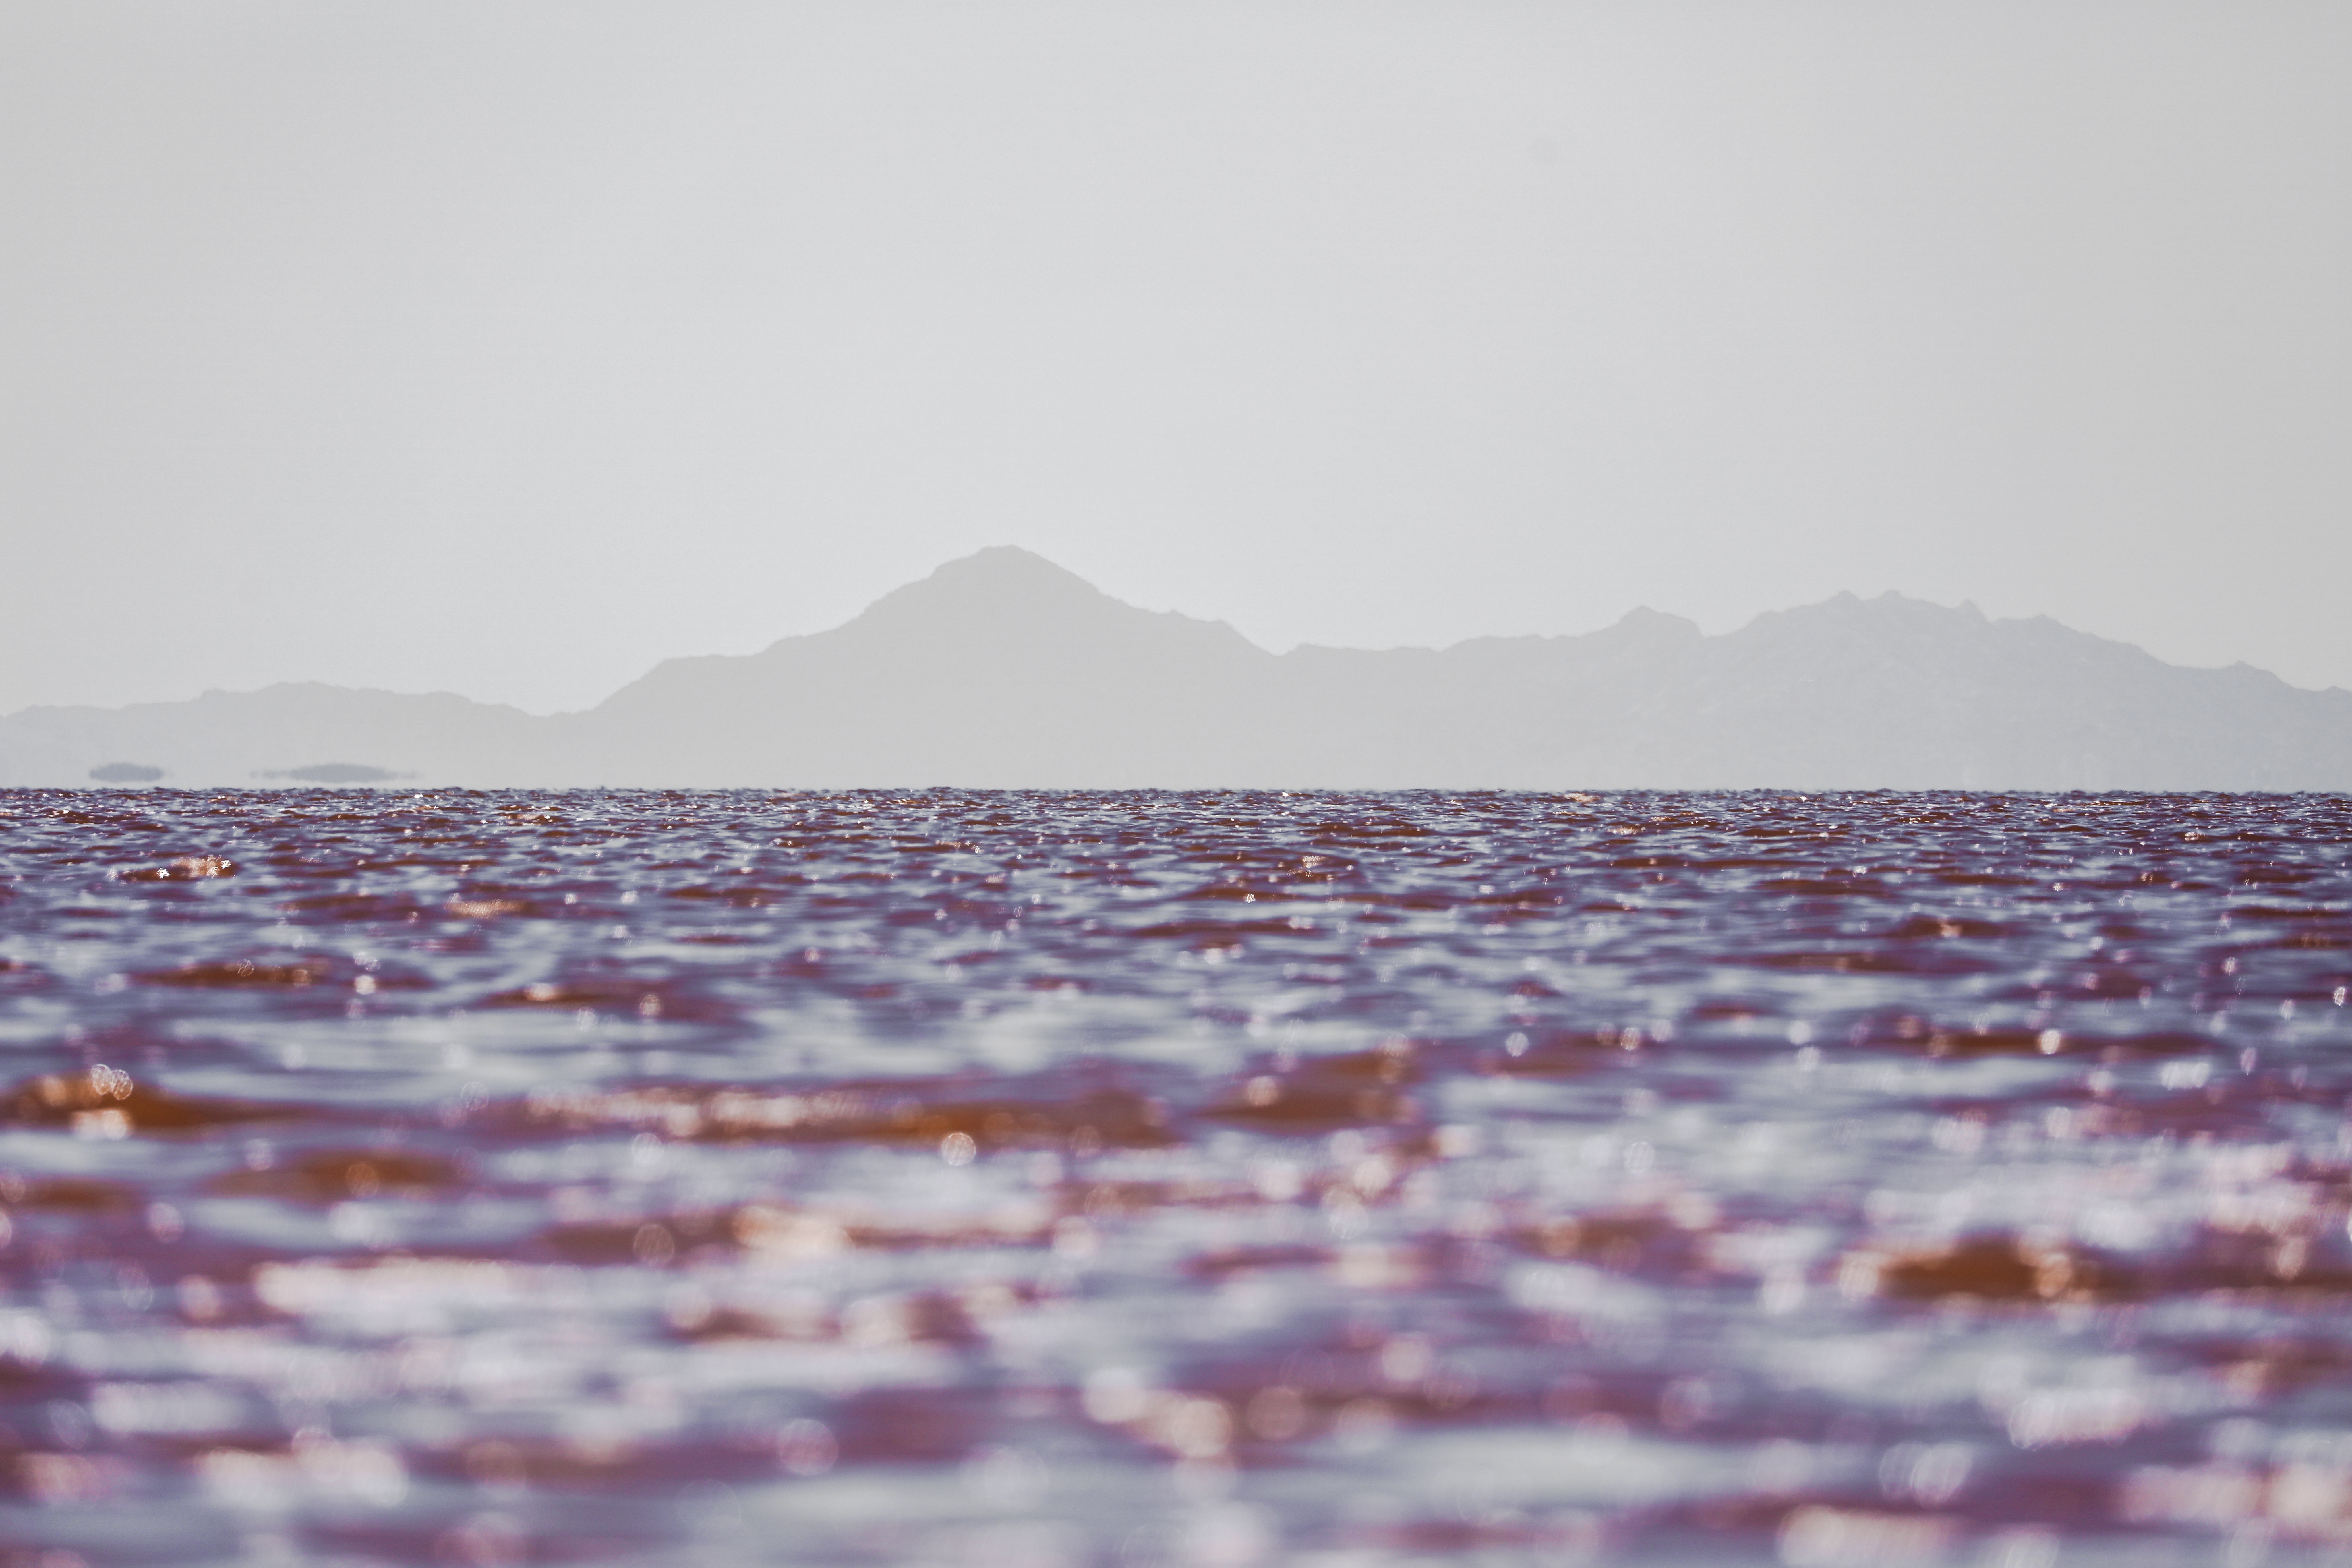
sea, coast, water, ocean, horizon, snow, winter, morning, shore, wave, lake, dawn, reflection, weather, bay, arctic, tundra, mudflat, atmospheric phenomenon